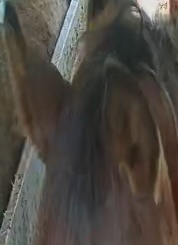
Face region: ears (position_of_ears)
Pain indicator: not_present